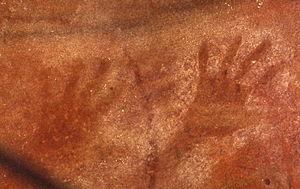
Mains négatives aborigènes dans la grotte des Red Hands, dans les montagnes Bleues, en Nouvelle-Galles du Sud, Australie.
Donald Finlay Fergusson Thomson fut un ornithologue et anthropologue australien, célèbre pour avoir établi avec les populations d'Indigènes Australiens des rapports de confiance mutuelle et d'amitié. Pendant plusieurs décennies, Donald Thomson vécut en contact étroit avec les aborigènes australiens et ses travaux contribuèrent puissamment à augmenter en Australie la connaissance mutuelle, la compréhension et la tolérance entre les cultures européennes et indigènes. Son caractère entier, son goût pour le travail en solitaire et ses prises de position en avance sur son temps dans les domaines scientifiques et politiques empêchèrent Donald Thomson de bénéficier de son vivant de la reconnaissance publique qu'il méritait. Si « son approche ne fut pas toujours acceptée par une partie de l’establishment de l'anthropologie, son action est de nos jours reconnue tant par les indigènes australiens que par les autres Australiens ». En effet, les aborigènes australiens ont créé la notion de « Thomson Time » : le temps où ils trouvèrent de l'aide et commencèrent à lutter pour leurs droits, et où ils vivaient plus près de la nature que de nos jours.
Les arts visuels en Australie ont une longue histoire qui commence il y a sans doute plus de 30 000 ans, avec les peintures sur paroi et les peintures sur bois aborigènes. Les arts visuels australiens incluent l'art indigène australien, l'art colonial, les paysages, les œuvres d'atelier, l'art moderne et contemporain. L'Australie a produit beaucoup d'artistes importants, tant dans la tradition occidentale que dans la tradition indigène. Le caractère sacré de la terre est d’ailleurs un thème commun à ces deux traditions artistiques.
Les montagnes Bleues en Nouvelle-Galles du Sud, Australie, à environ 100 kilomètres à l'ouest de Sydney, sont une chaîne de montagnes de grès qui atteignent 1 112 mètres d'altitude à leur point culminant, One Tree Hill, et forment une partie de la Cordillère australienne qui longe approximativement l'est et le sud-est de la côte australienne sur environ 3 000 kilomètres. Le nom de « montagnes Bleues » se réfère également à la Ville de Blue Mountains, un gouvernement local dans la chaîne ; ou encore au parc national des Blue Mountains. Les montagnes Bleues sont creusées de profondes gorges, jusque 1 000 mètres. Elles occupent une superficie de 1 436 km².
Si les premières manifestations discrètes de l'art préhistorique datent de la fin du Paléolithique moyen, celui-ci ne prend une réelle ampleur qu'au début du Paléolithique supérieur avec l'Aurignacien qui marque la première manifestation de l'art figuratif. Il est alors très diversifié dans ses thématiques, ses techniques et ses supports. Il inclut des représentations figuratives animales, des représentations anthropomorphes souvent schématiques, ainsi que de très nombreux signes. L'art préhistorique se développe ensuite durant le Gravettien, le Solutréen, puis le Magdalénien, souvent considéré comme l'apogée de l'art paléolithique.